Germaine de Staël

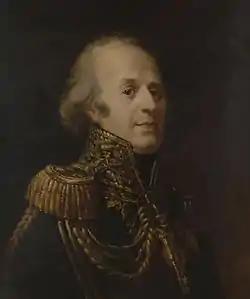
Louis-Marie de Narbonne by Herminie Déhérain

Following the 1791 French legislative election, and after the French Constitution of 1791 was announced in the National Assembly, she resigned from a political career and decided not to stand for re-election. "Fine arts and letters will occupy my leisure." She did, however, play an important role in the succession of Comte de Montmorin the Minister of Foreign Affairs, and in the appointment of Narbonne as and continued to be centre stage behind the scenes. Marie Antoinette wrote to Hans Axel Fersen: "Count Louis de Narbonne is finally Minister of War, since yesterday; what a glory for Mme de Staël and what a joy for her to have the whole army, all to herself."